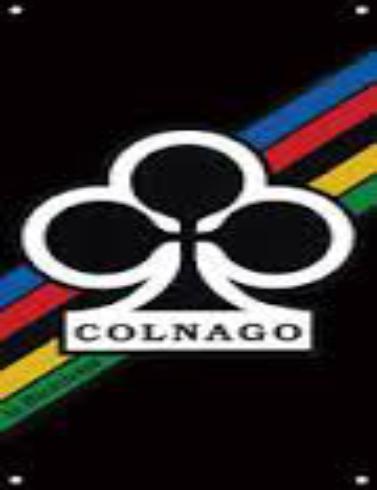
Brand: Colnago
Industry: Transportation